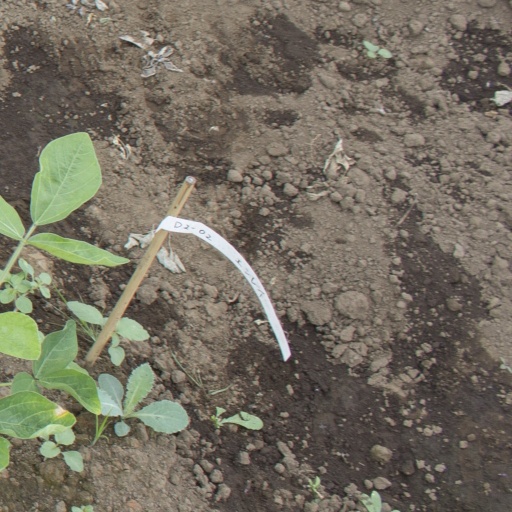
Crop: soybean